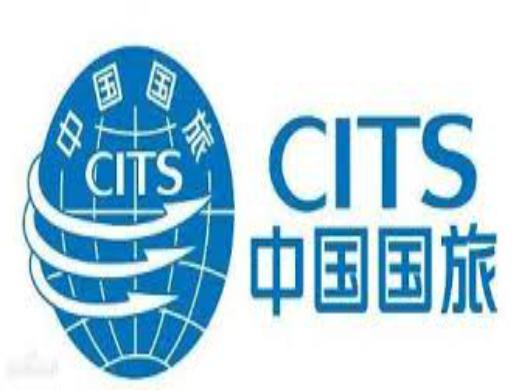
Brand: guolv
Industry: Others